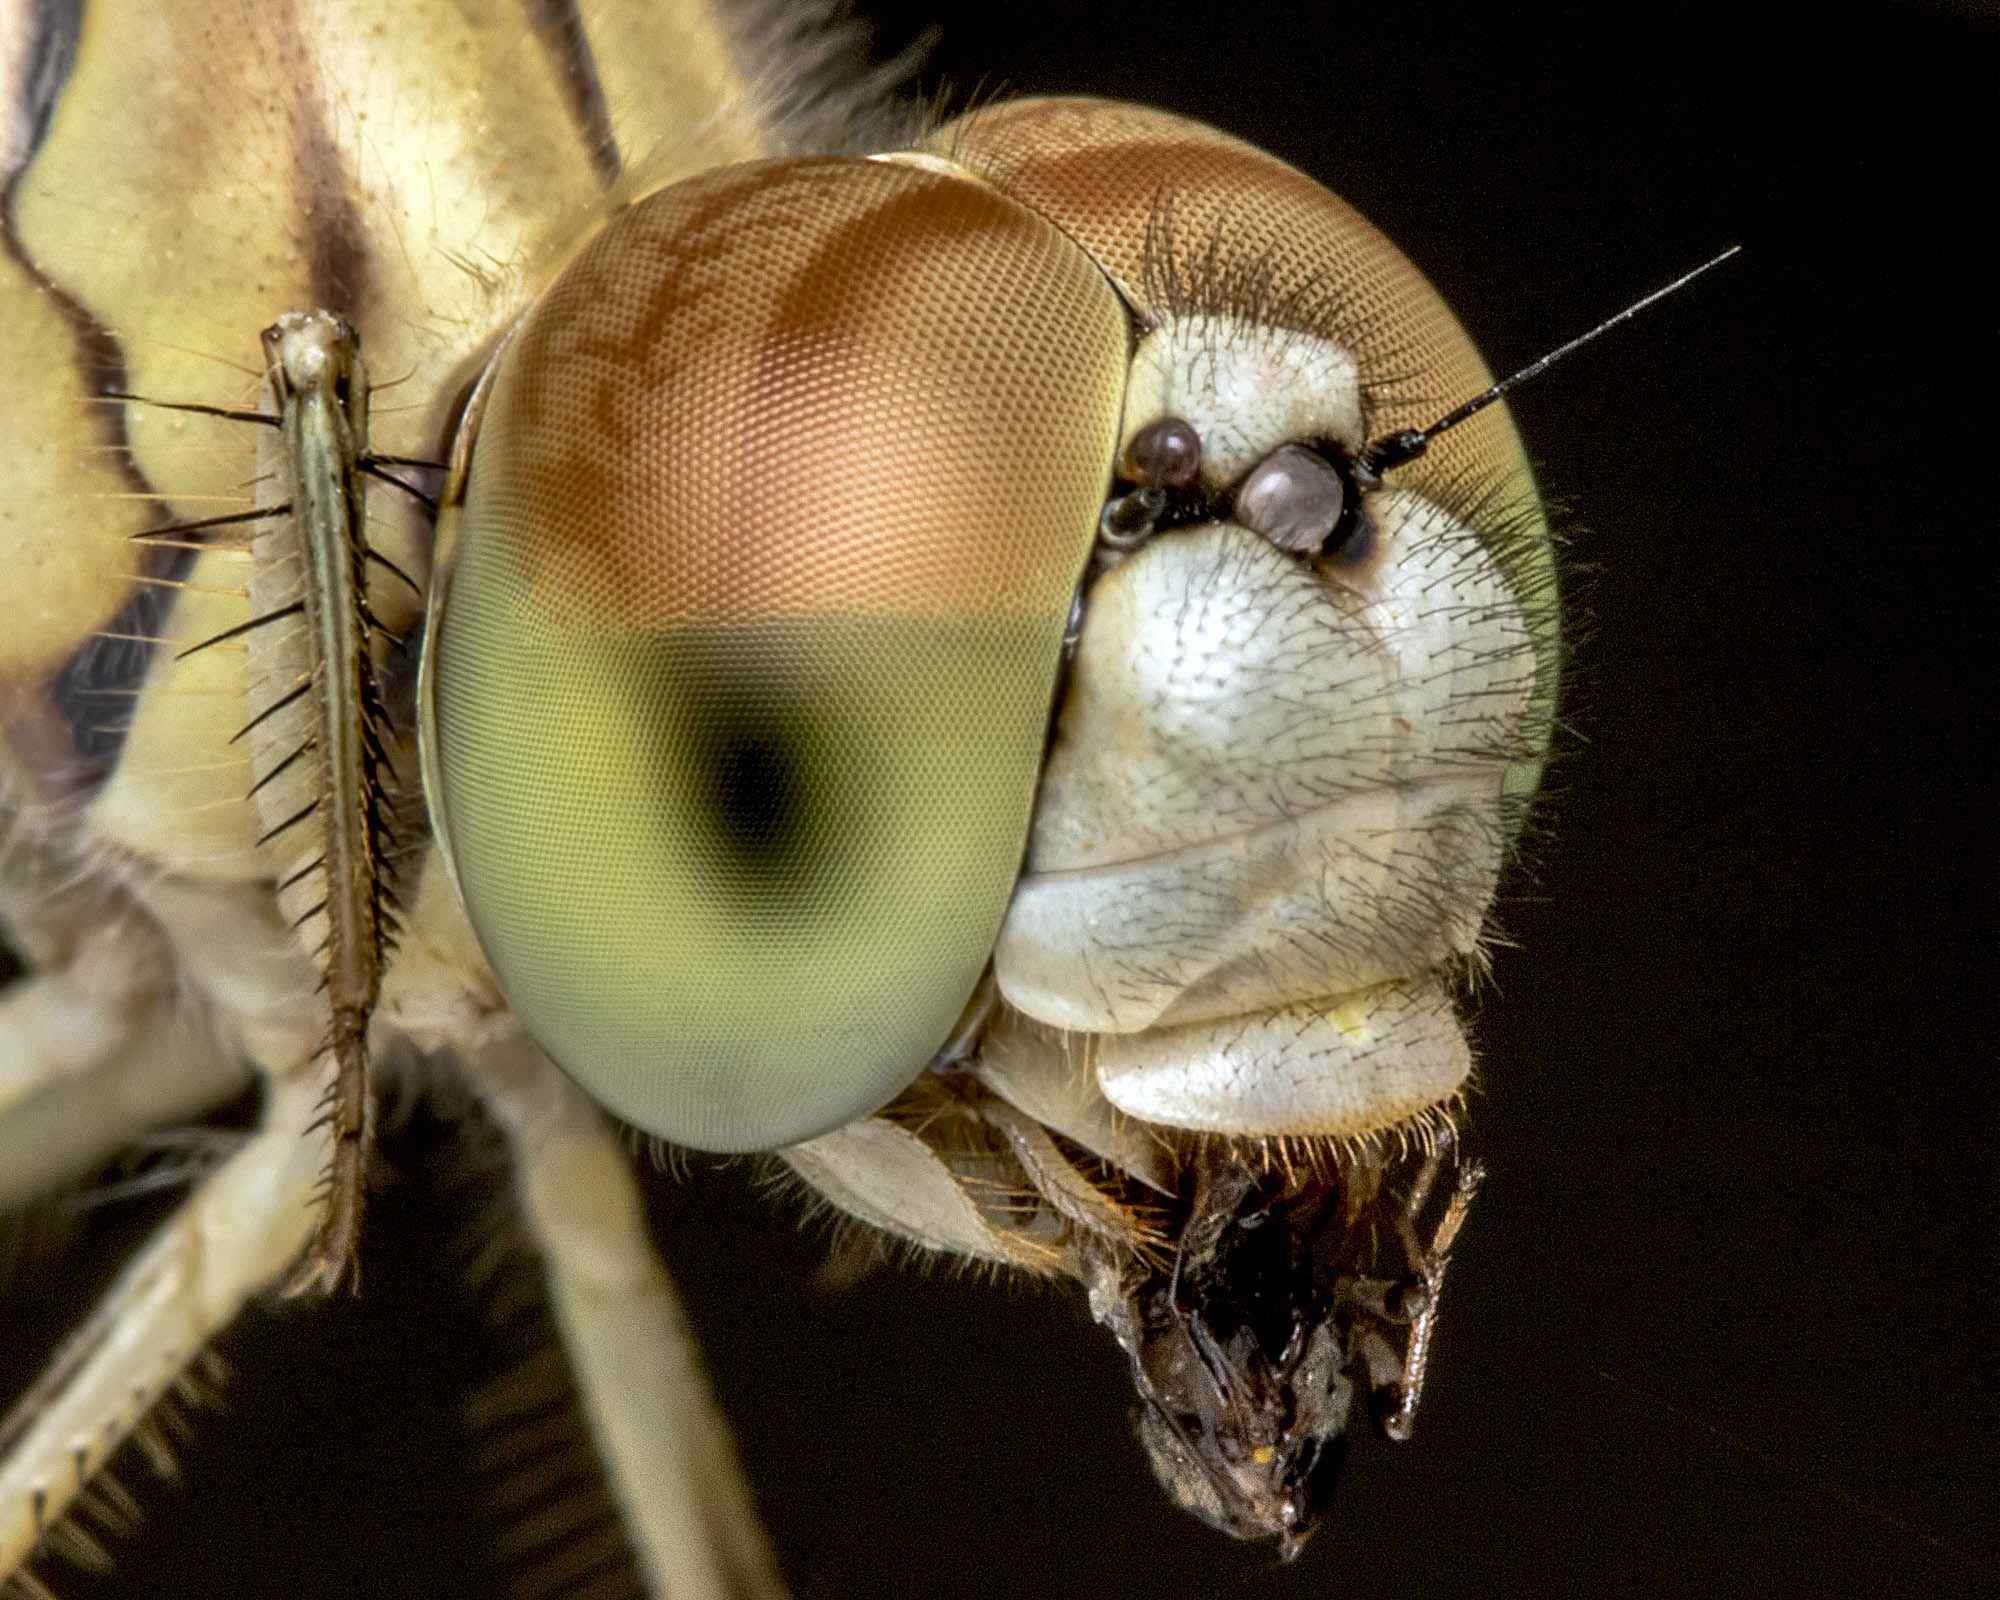
photography, flower, fly, insect, fauna, invertebrate, close up, eye, dragonfly, anisoptera, hornet, india, arthropoda, pest, ariansuresh, skanfarmhouse, nellore, andhrapradesh, animalia, hexapoda, insecta, pterygota, odonata, epiprocta, libelluloidea, libellulidae, extensiontube13mm, sympetrinae, macro photography, groundskimmer, diplacodes, diplacodestrivialis, femaledragonfly, chalkypercher, 750d2016img5454, diplacodesremota, libellulaphalerata, libellulatrivialis, membrane winged insect